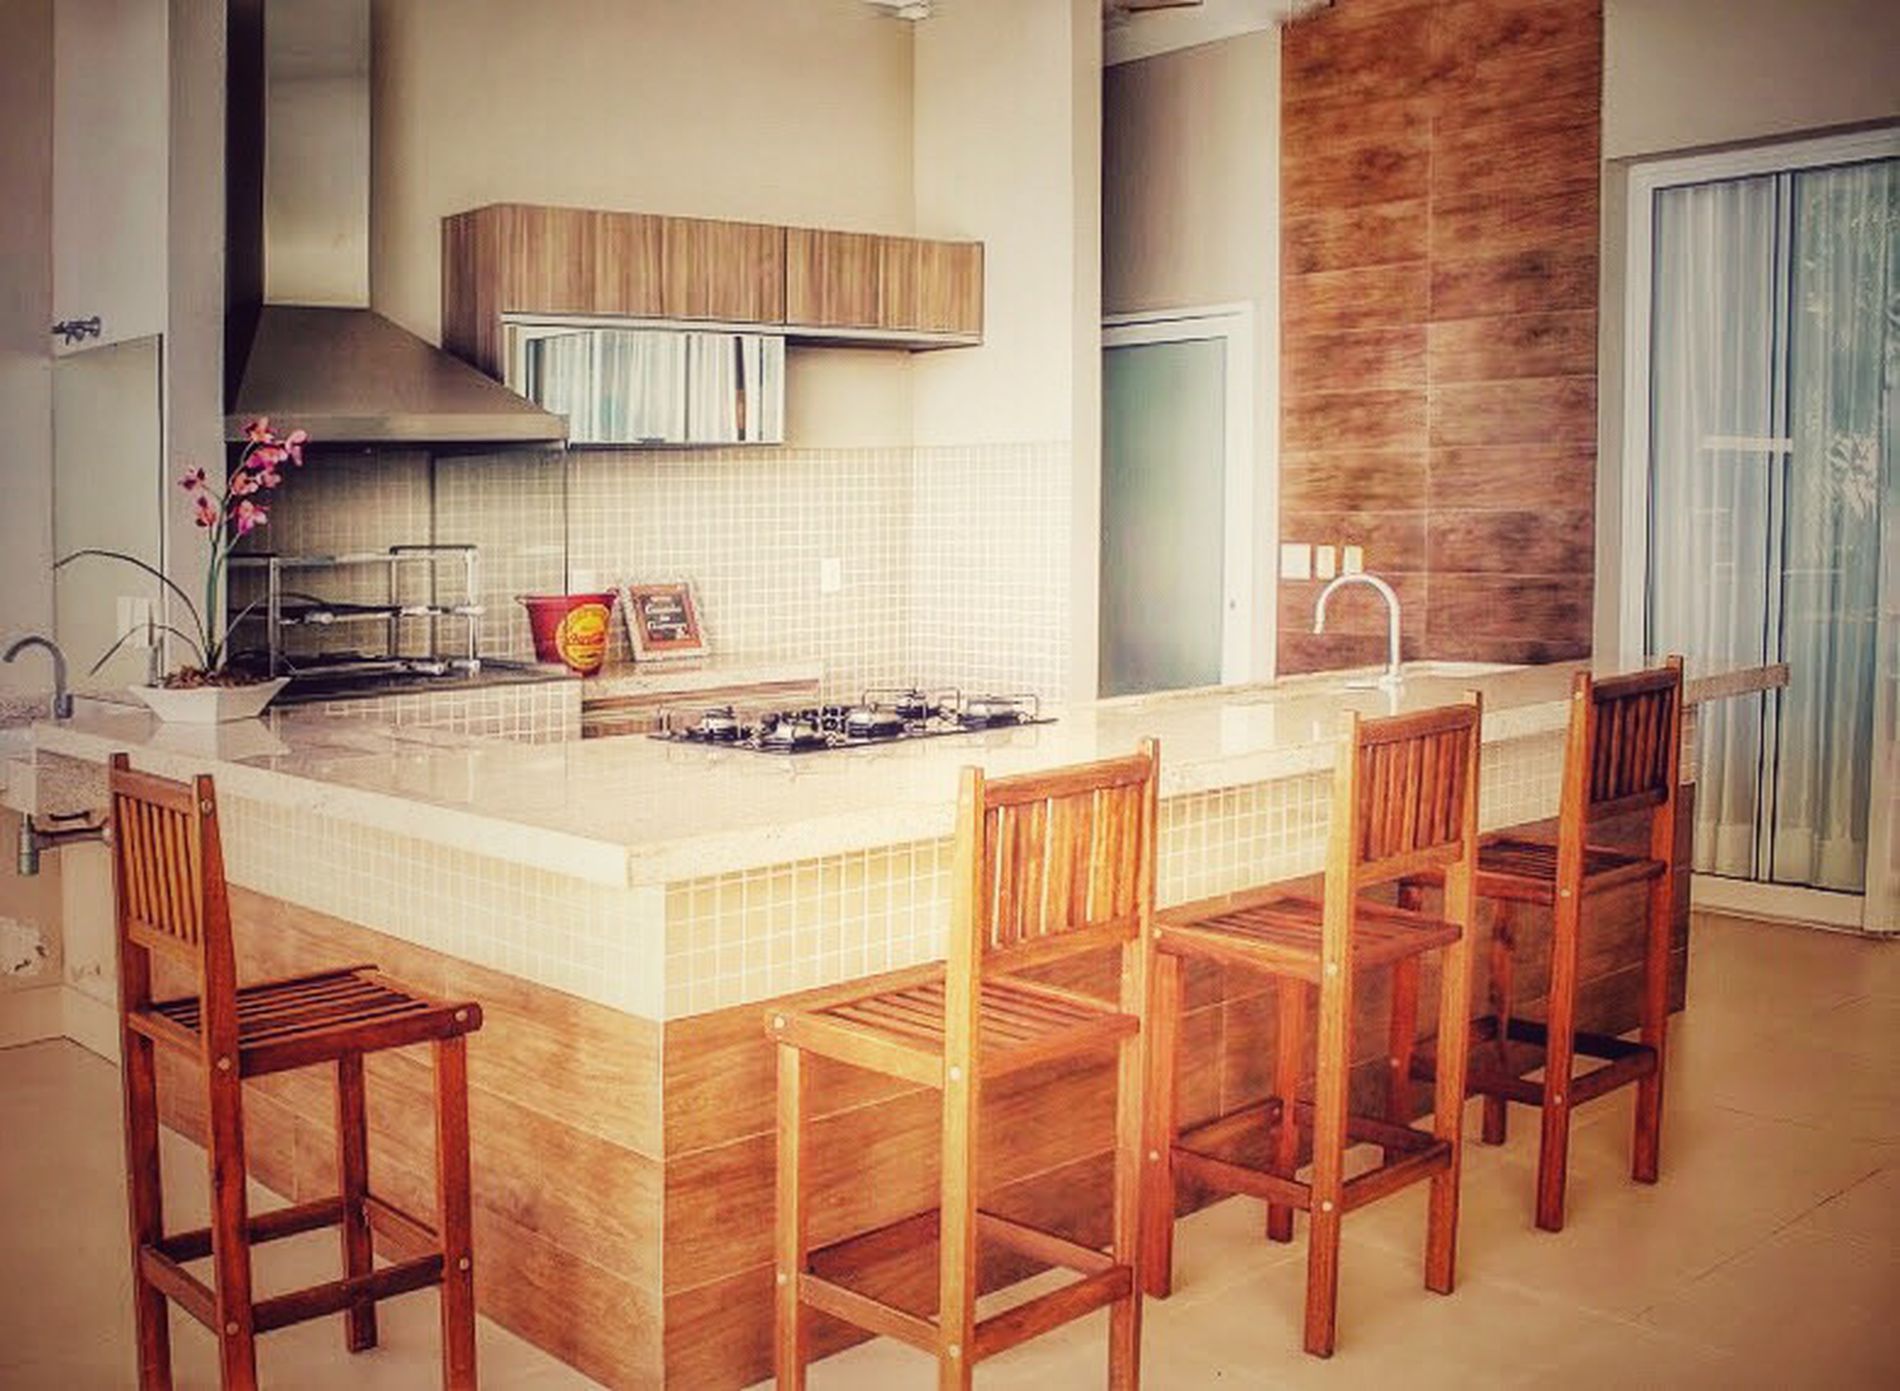
Modern Kitchen
This image features a modern kitchen that contains a large kitchen island, stove, four chairs, two sinks, cabinets, chimney, mirror, and some decoration items such as a framed sign, bowl, and flower.
This is a wide shot of a modern kitchen. On the large kitchen island, there are two sinks (one on the right side and another one on the left, having a mirror), stove, decoration flower, framed sign, and a bowl. Surrounding the island, there are four wooden chairs. Above the island, there is a stainless steel chimney and wooden cabinets for storage. On the right, there is a glass door. The image contains various shades of beige, cream, brown, gray, white, and pink. The image evokes a sense of warmth, comfort, and elegance.
Labels: Indoors, Interior Design, Kitchen, Kitchen Island, Wood, Chair, Furniture, Hardwood, Stained Wood, Floor, Bar Stool, Sink, Sink Faucet, Chairs, Door, Stove, Decoration Flower, Chimney, Cabinets, Sign, Bowl, Mirror, kitchen Island
Camera: Canon Canon EOS REBEL T3
Lens: EF-S18-55mm f/3.5-5.6 IS II
Aperture: F5
Exposure: 1/80 sec
ISO: 100
Focal length: 18